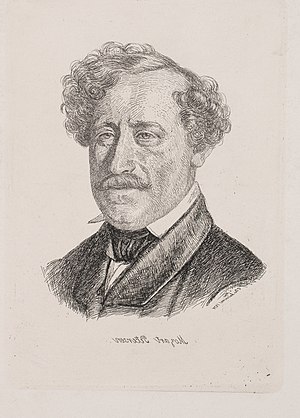
Mozart Petersen
Mozart Petersen
Christopher Knudsen Mozart Petersen var en dansk klarinettist og kgl. kapelmusikus.